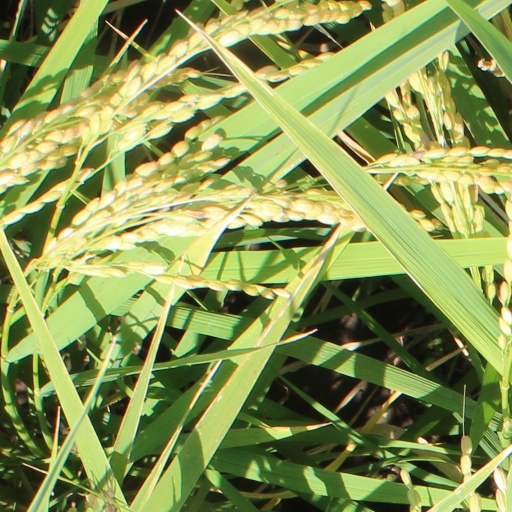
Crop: rice